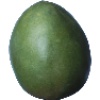
Label: Mango 1